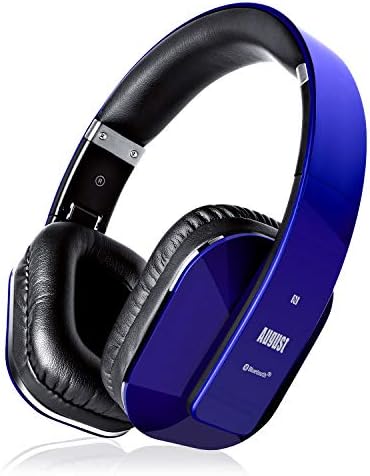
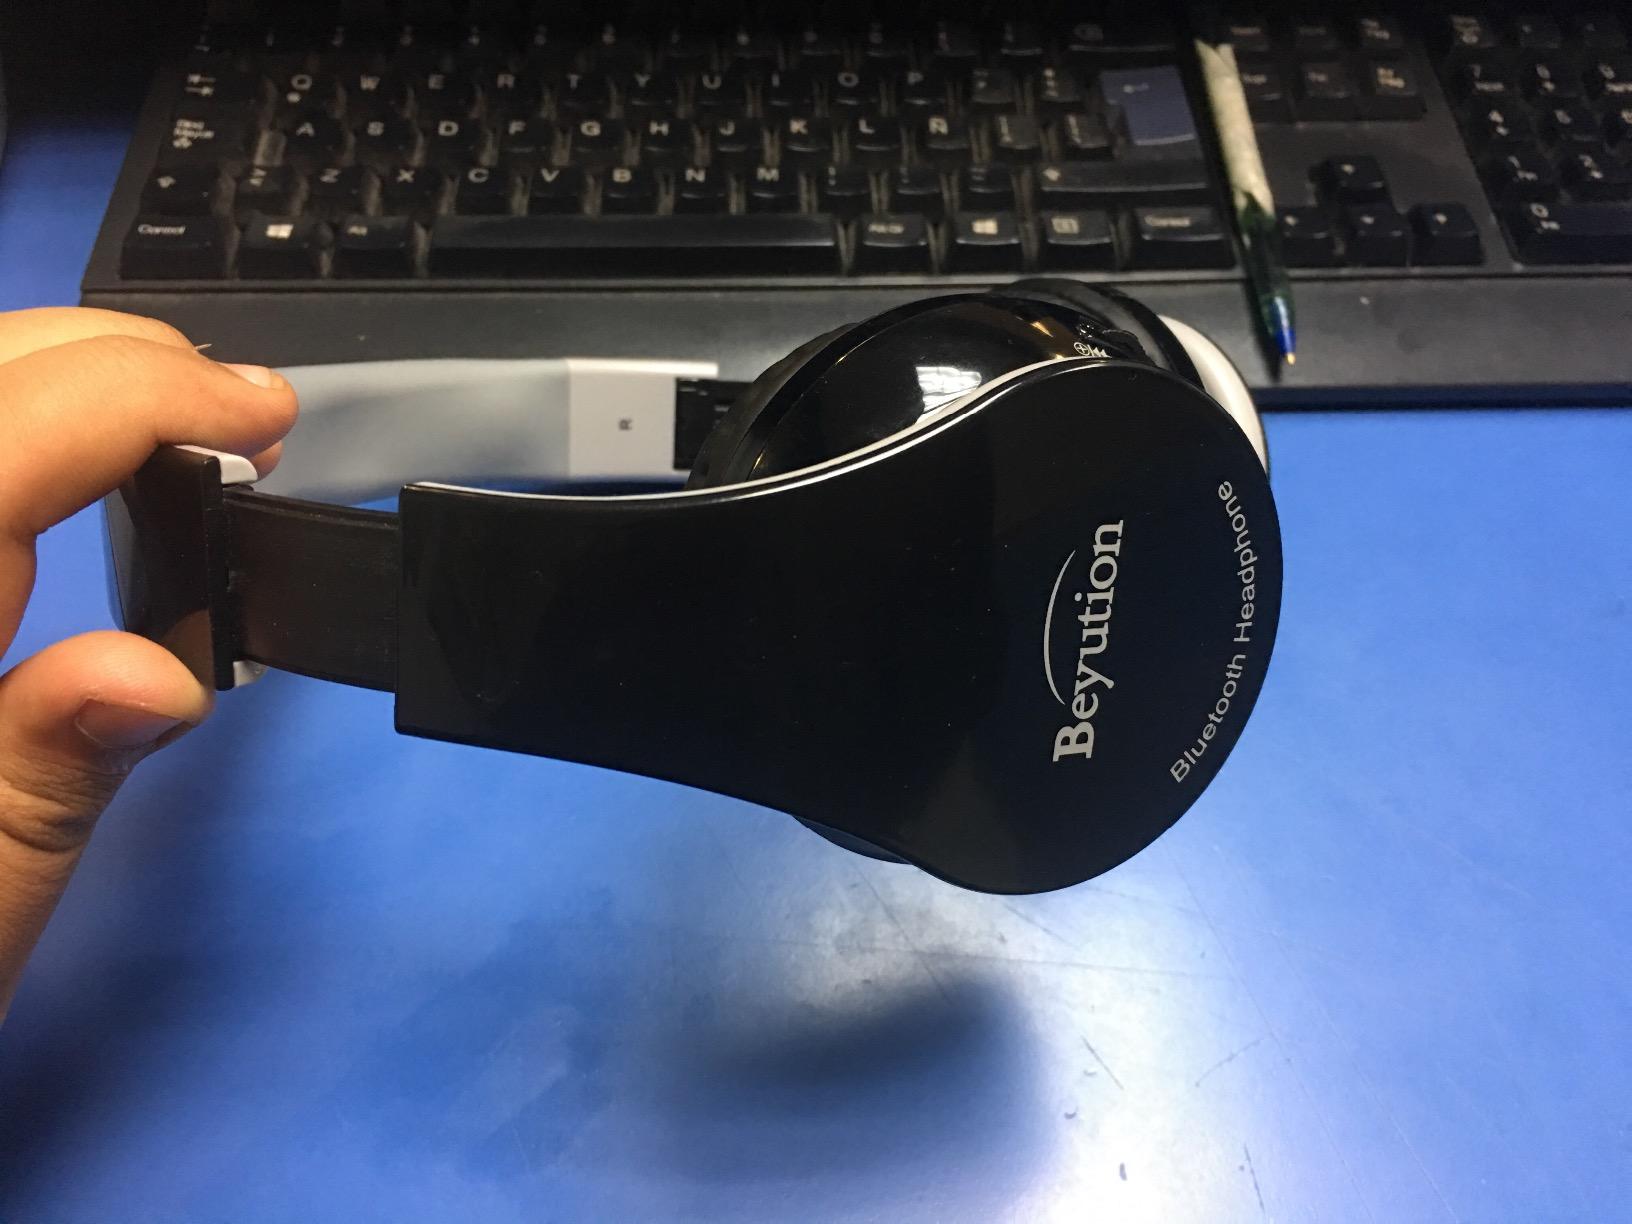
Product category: headphones
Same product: no